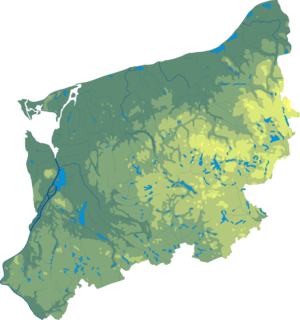
Świerzno est une gmina rurale du powiat de Kamień, Poméranie occidentale, dans le nord-ouest de la Pologne. Son siège est le village de Świerzno, qui se situe environ 12 km à l'est de Kamień Pomorski et 66 km au nord-est de la capitale régionale Szczecin.
Nowogródek Pomorski est une gmina rurale du powiat de Myślibórz, Poméranie occidentale, dans le nord-ouest de la Pologne. Son siège est le village de Nowogródek Pomorski, qui se situe environ 12 km à l'est de Myślibórz et 64 km au sud-est de la capitale régionale Szczecin.
Ostrowice est une gmina rurale du powiat de Drawsko, Poméranie occidentale, dans le nord-ouest de la Pologne. Son siège est le village d'Ostrowice, qui se situe environ 17 km au nord-est de Drawsko Pomorskie et 96 km à l'est de la capitale régionale Szczecin.
Borne Sulinowo est une gmina mixte du powiat de Szczecinek, Poméranie occidentale, dans le nord-ouest de la Pologne. Son siège est la ville de Borne Sulinowo, qui se situe environ 19 km au sud-ouest de Szczecinek et 131 km à l'est de la capitale régionale Szczecin.